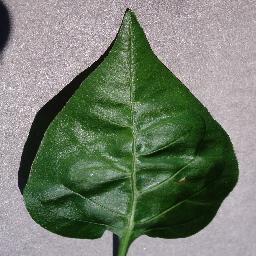
Label: Pepper,_bell___healthy